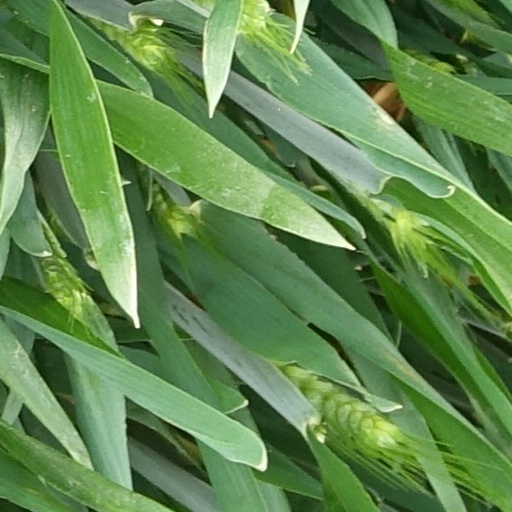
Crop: wheat